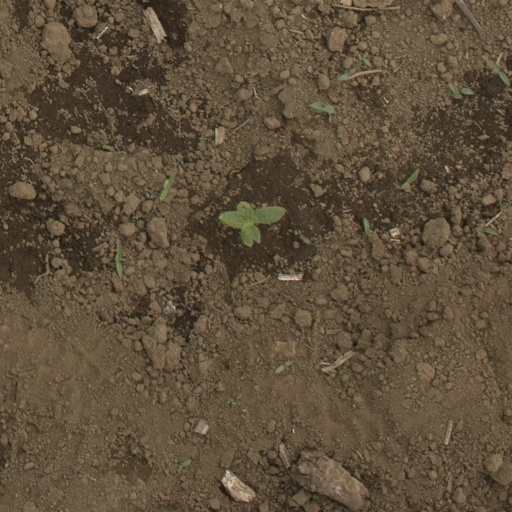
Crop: Jerusalem artichoke